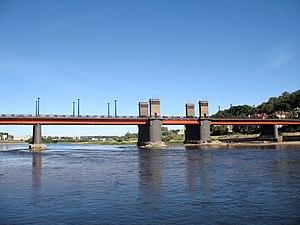
Aleksotas est l'une des onze seniūnijos constituant la municipalité de Kaunas-ville. Elle se situe sur la rive gauche du Niémen.